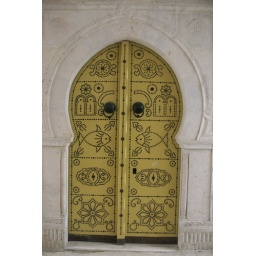
fish door in tunis